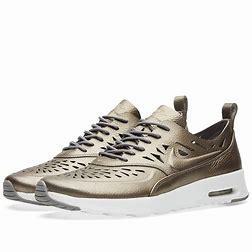
Brand: Nike
Model: Air Max Thea